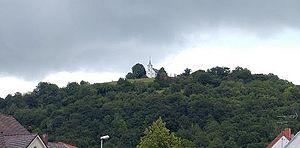
Le Michaelsberg est une colline située à Untergrombach, un village appartenant à la ville de Bruchsal, dans le Land de Bade-Wurtemberg, en Allemagne.